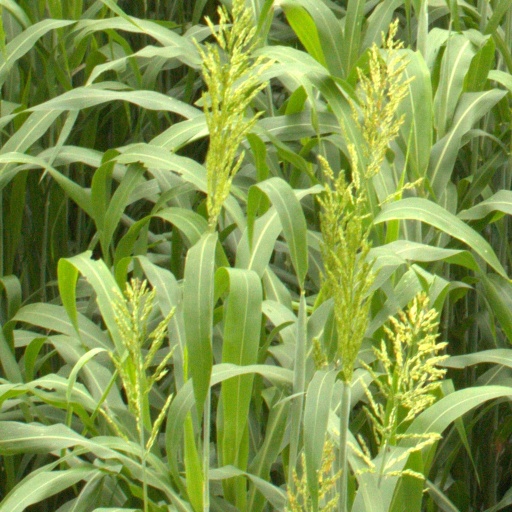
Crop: sorghum